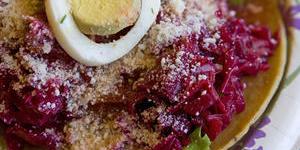
hilachas guatemaltecas